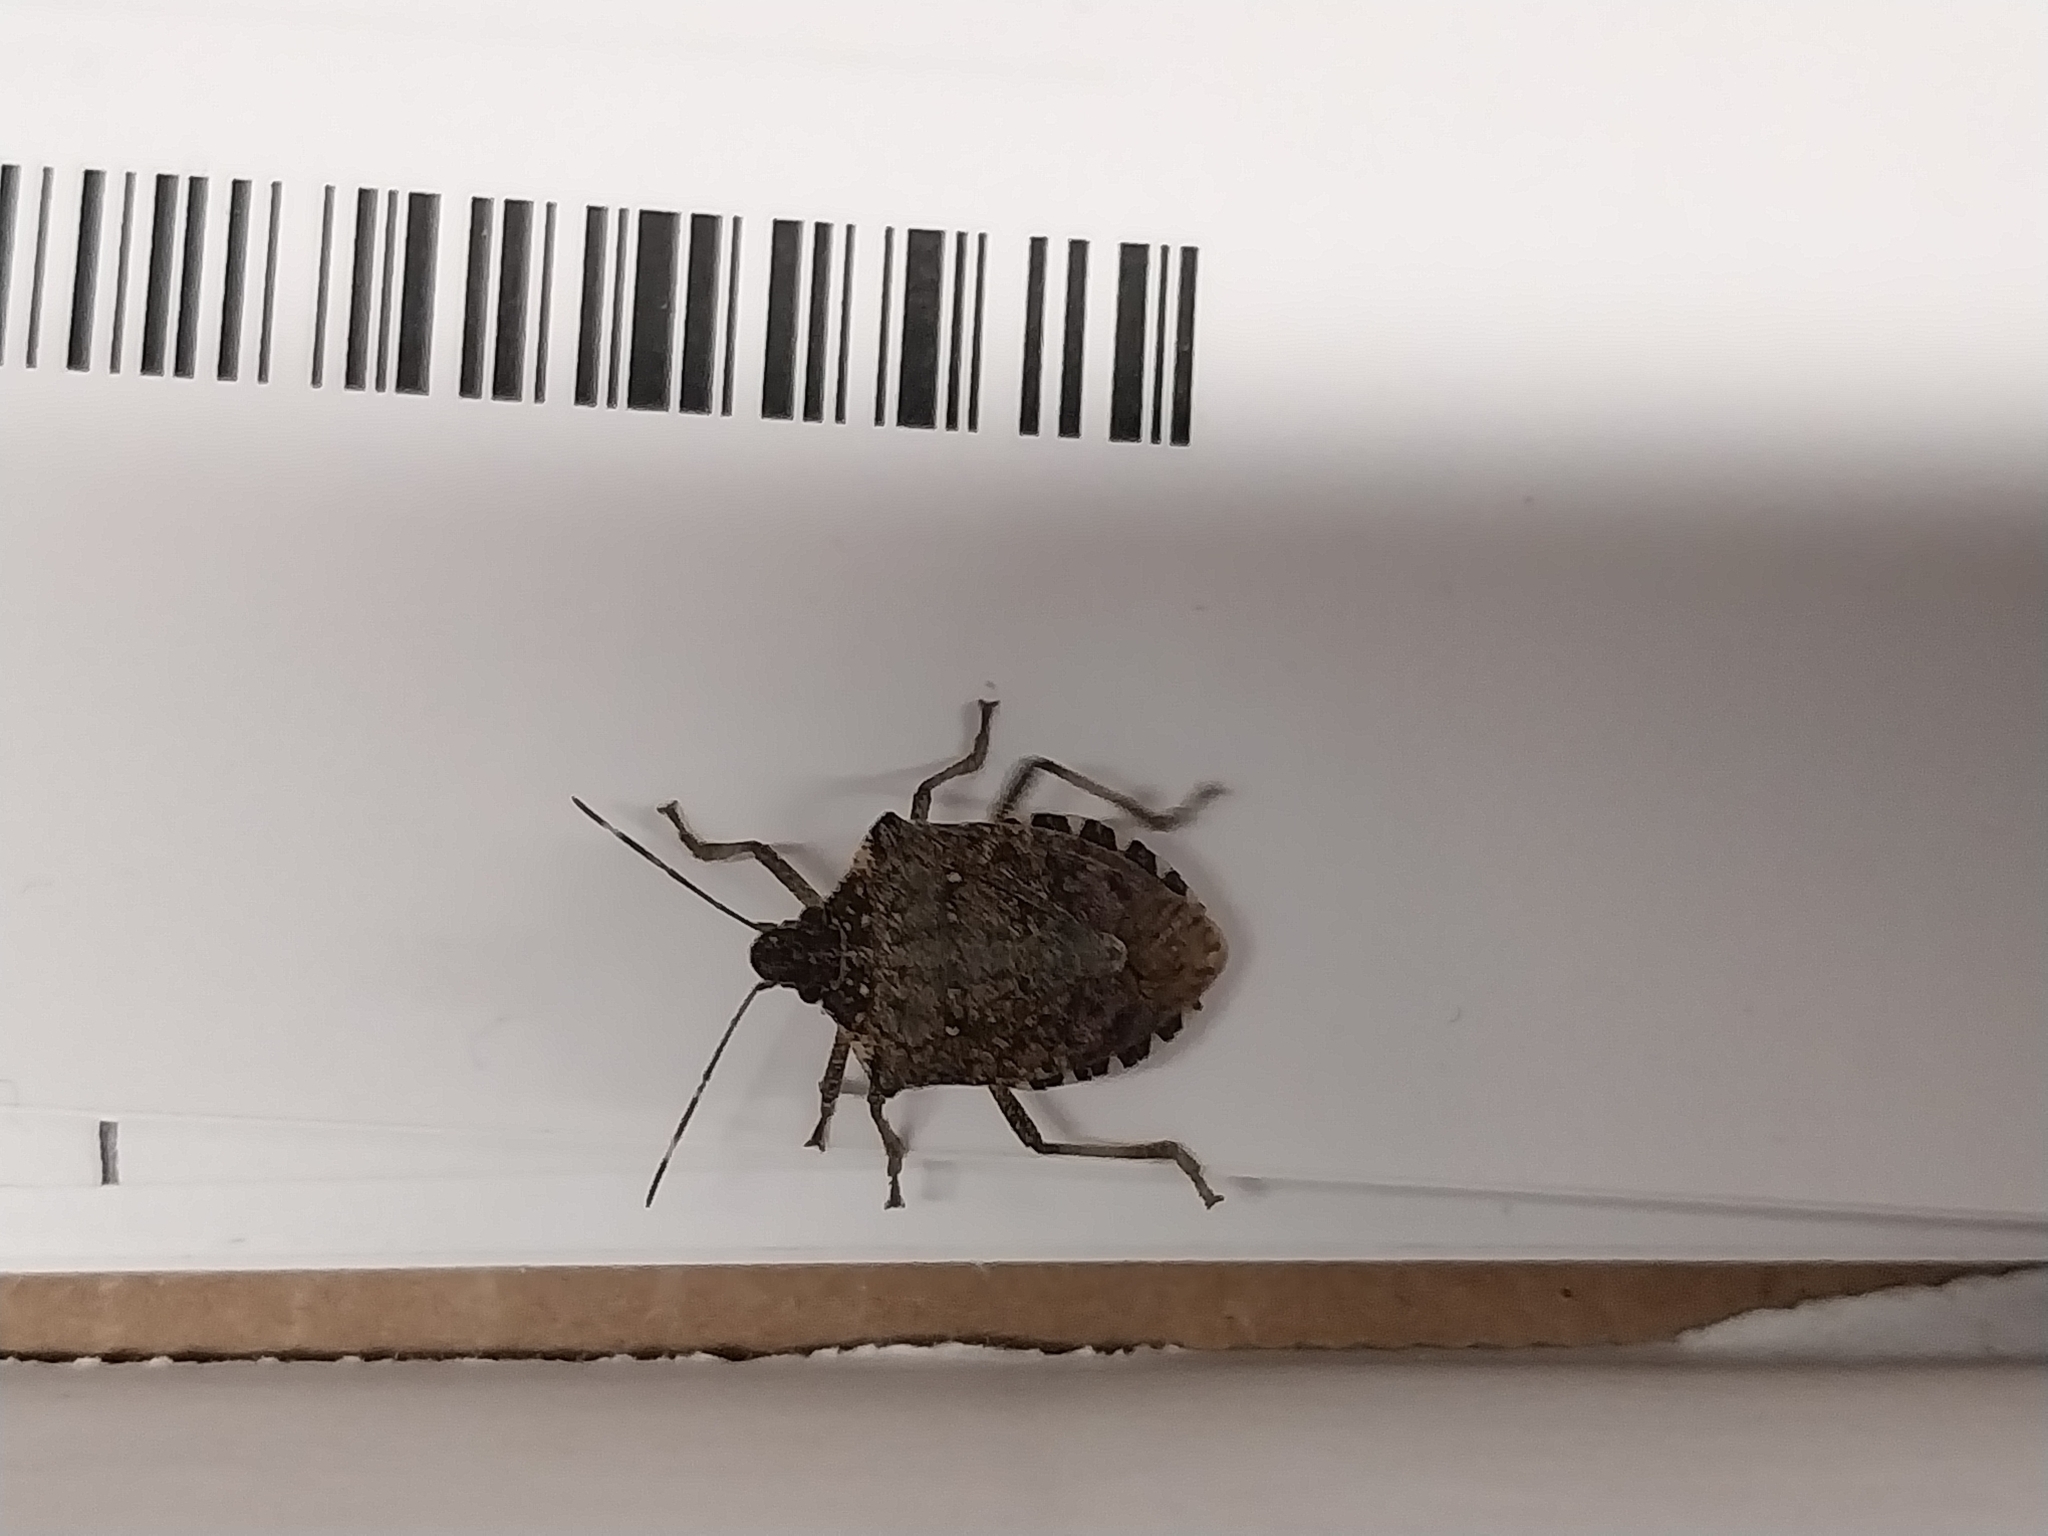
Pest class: stink_bug